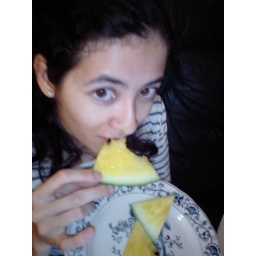
Hoy-kun enjoys some yellow watermelon we picked up in Sagamihara.